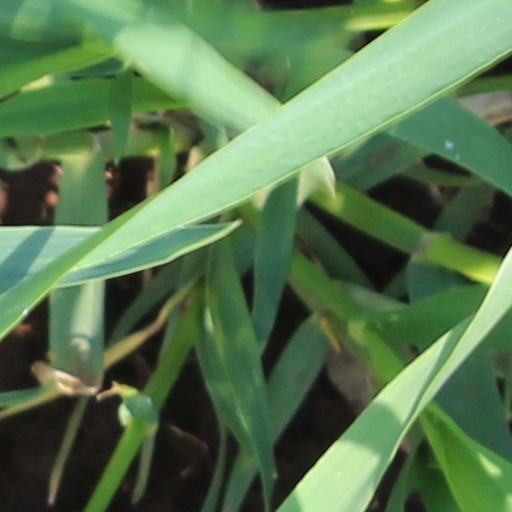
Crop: wheat